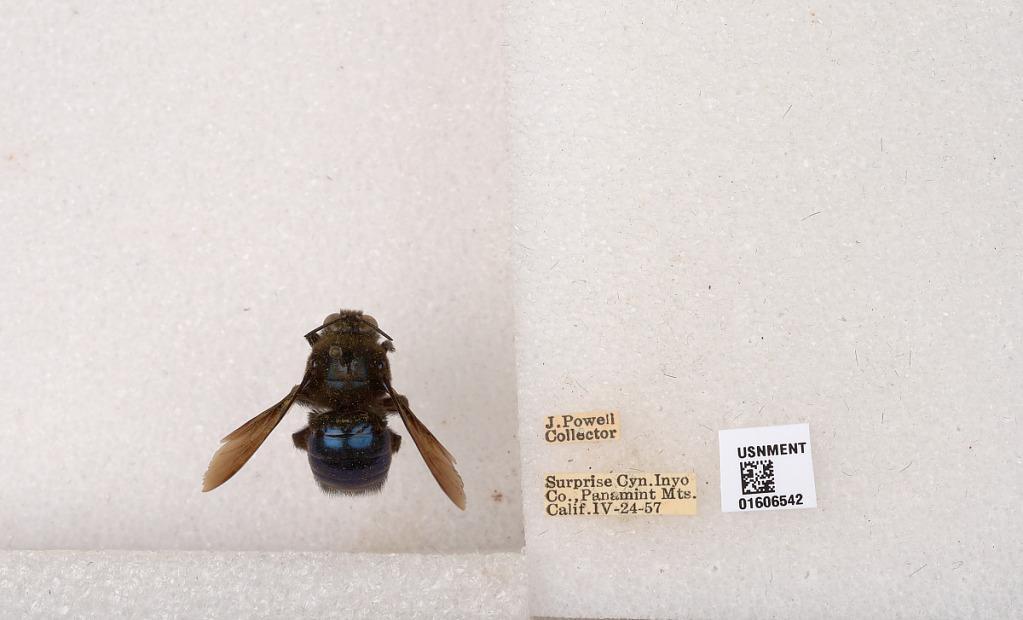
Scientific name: Xylocopa (Xylocopoides) californica arizonensis Cresson
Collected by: J. Powell
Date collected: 1957-4-24
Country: United States
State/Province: California
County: Inyo
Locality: Surprise Canyon, Panamint Mountains
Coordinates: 36.1005, -117.201